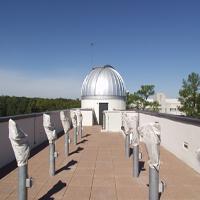
Weather: sun or clear